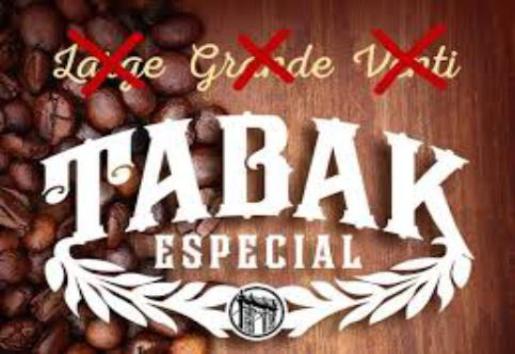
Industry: Necessities